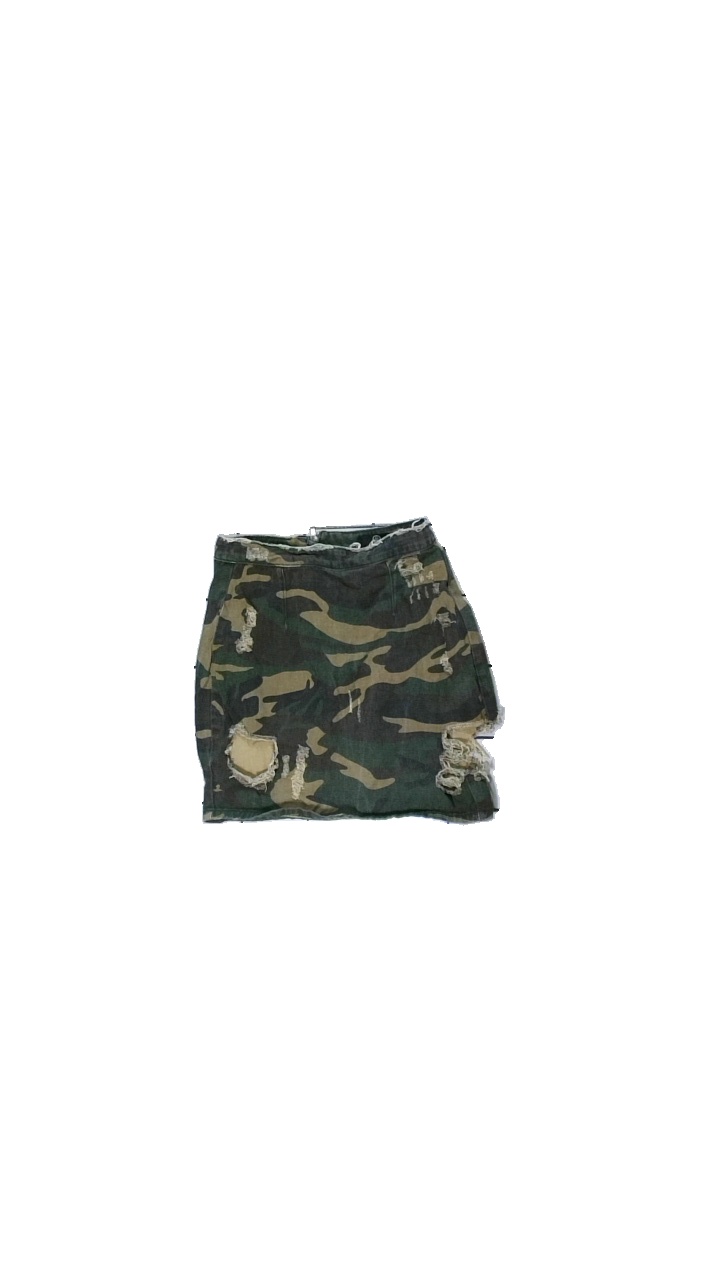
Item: Skirt (Ladies)
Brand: Missing
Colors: Green, Beige, Black
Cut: Regular
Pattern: Other
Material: Unknown
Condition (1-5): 2
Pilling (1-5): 5
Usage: Recycle
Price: <50